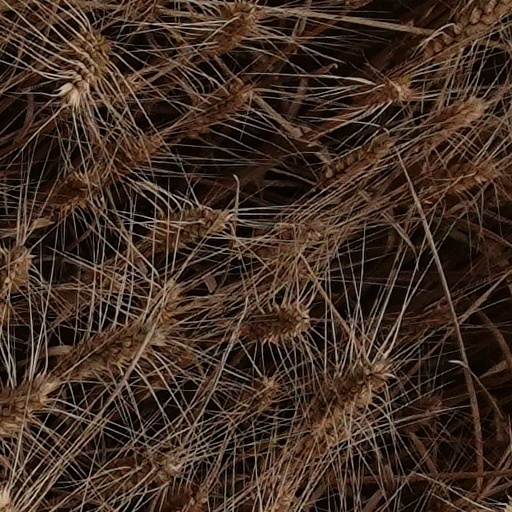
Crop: wheat